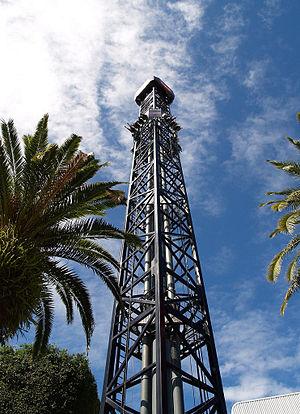
Warner Bros. Movie World Australia est un parc à thème situé à Gold Coast en Australie. Tout comme Sea World et le parc aquatique Wet'n'Wild Water World, il fait partie de Village Roadshow Theme Parks, la division parcs de Village Roadshow qui a succédé à Time Warner. Le parc est ouvert depuis le 3 juin 1991.
Bioscope ouvert au public le 1ᵉʳ juin.